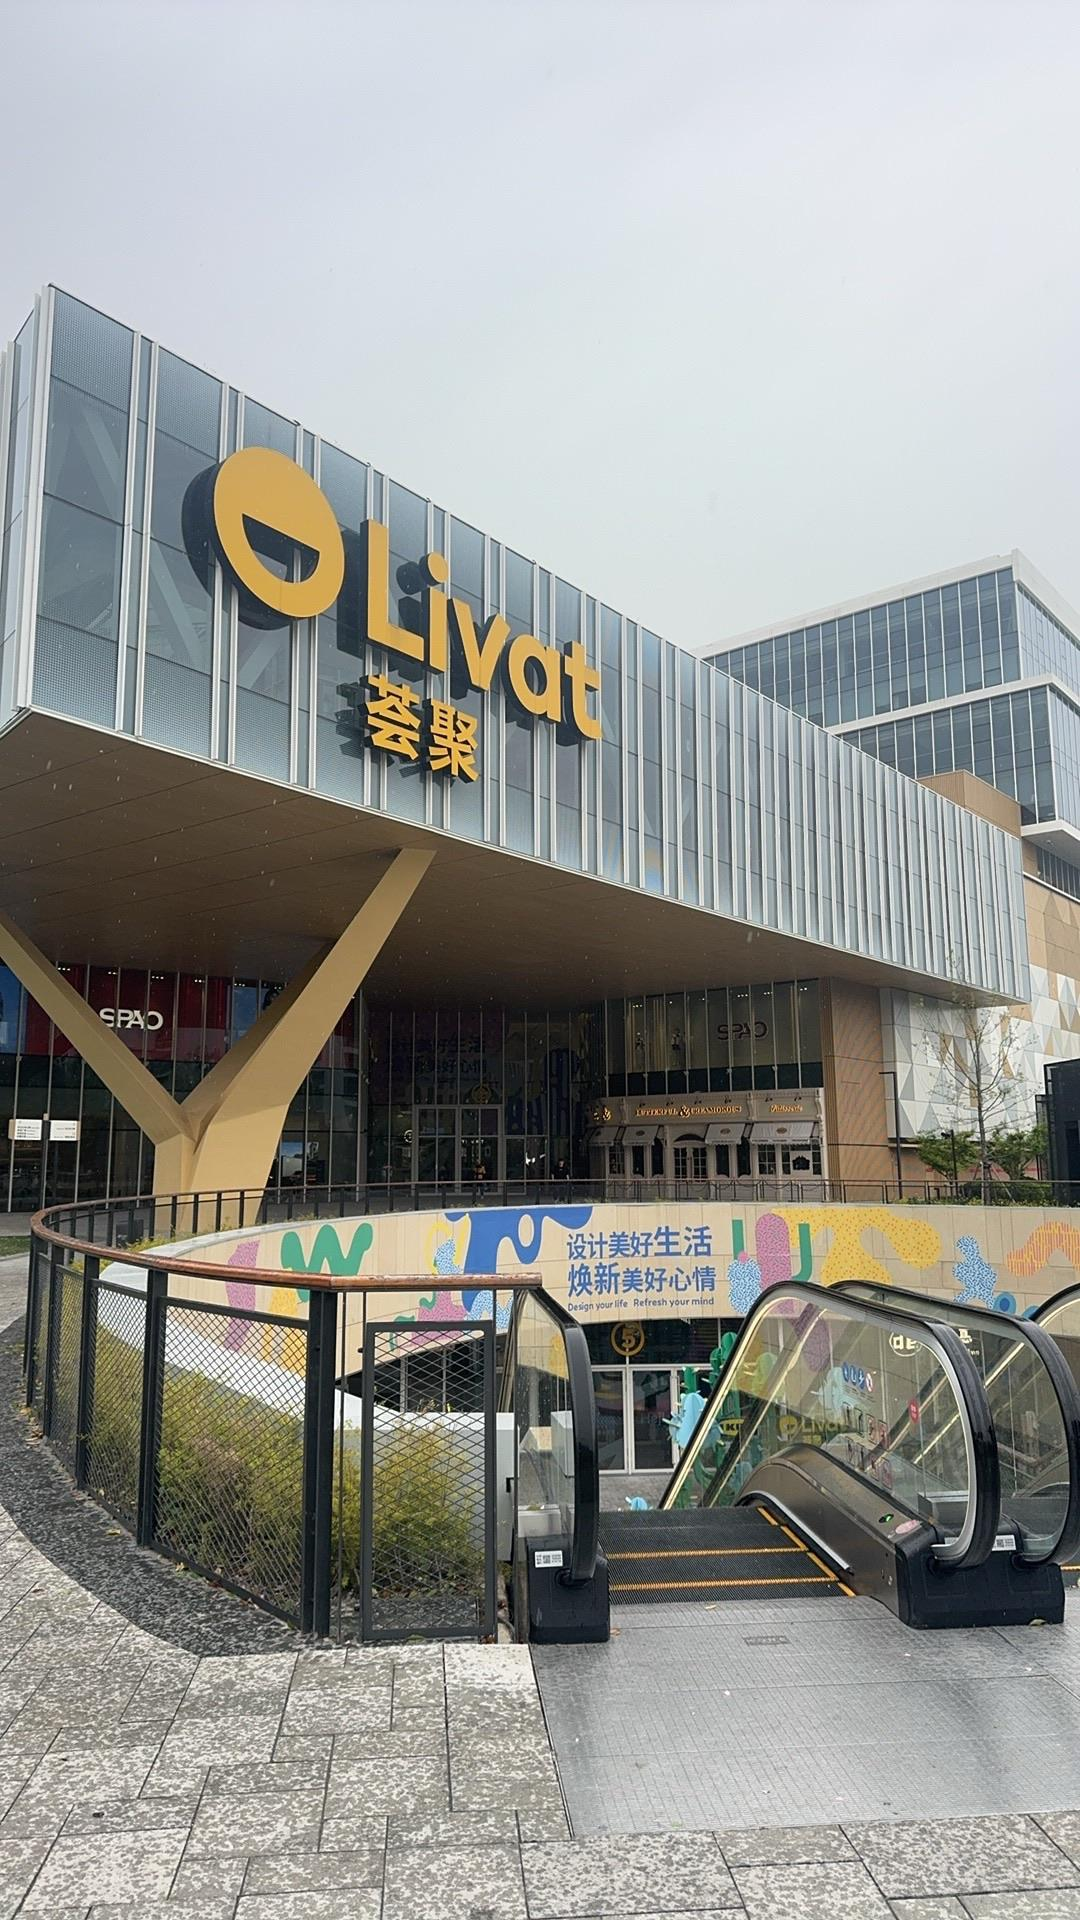
地标名称：上海荟聚
所在城市：上海市·长宁区